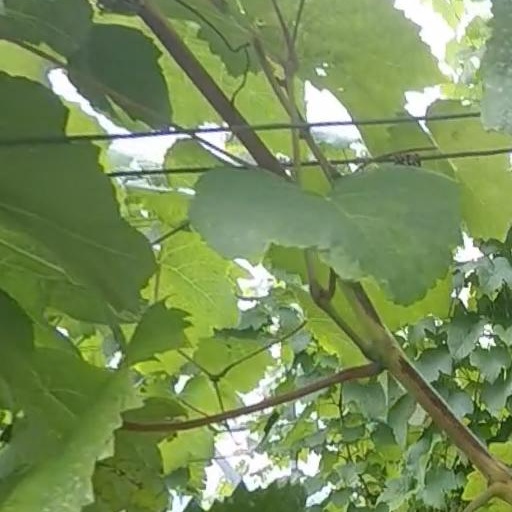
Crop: grape